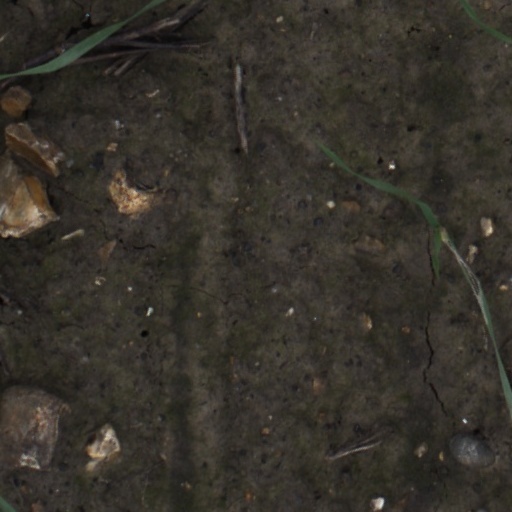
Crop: wheat